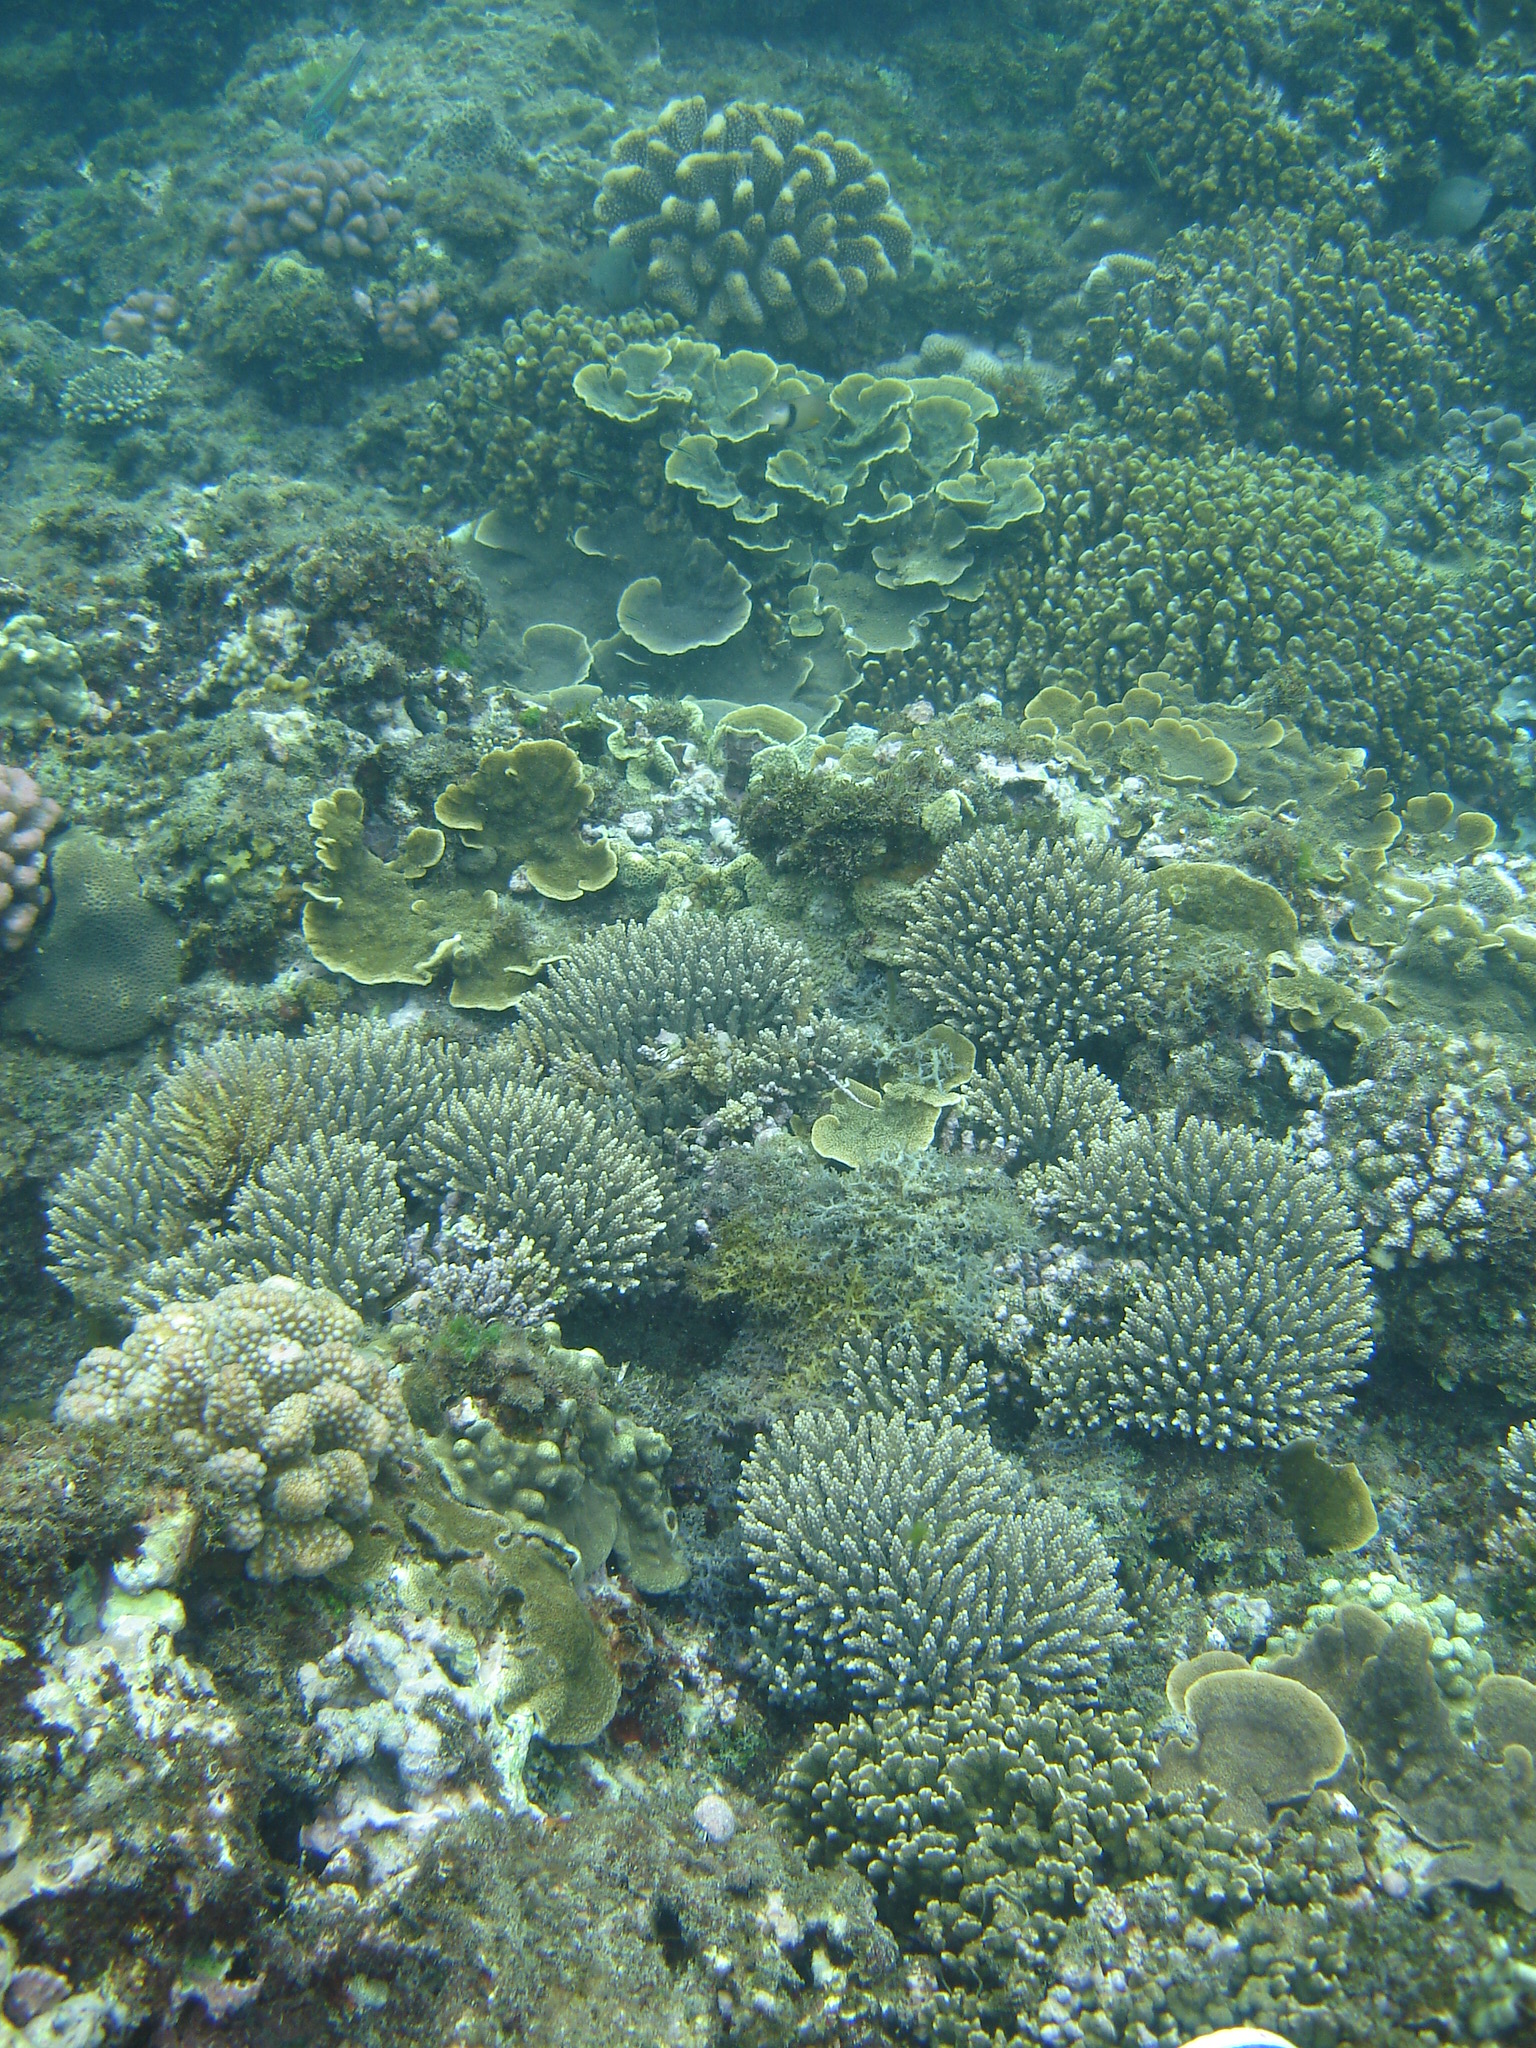
coral, coral reef, underwater, underwater photography, Kengting, taiwan, reef, marine biology, natural environment, stony coral, organism, invertebrate, coastal and oceanic landforms, marine invertebrates, fish, shoal, coral reef fish, algae, green algae, aquatic plant, plant, chlorophyta